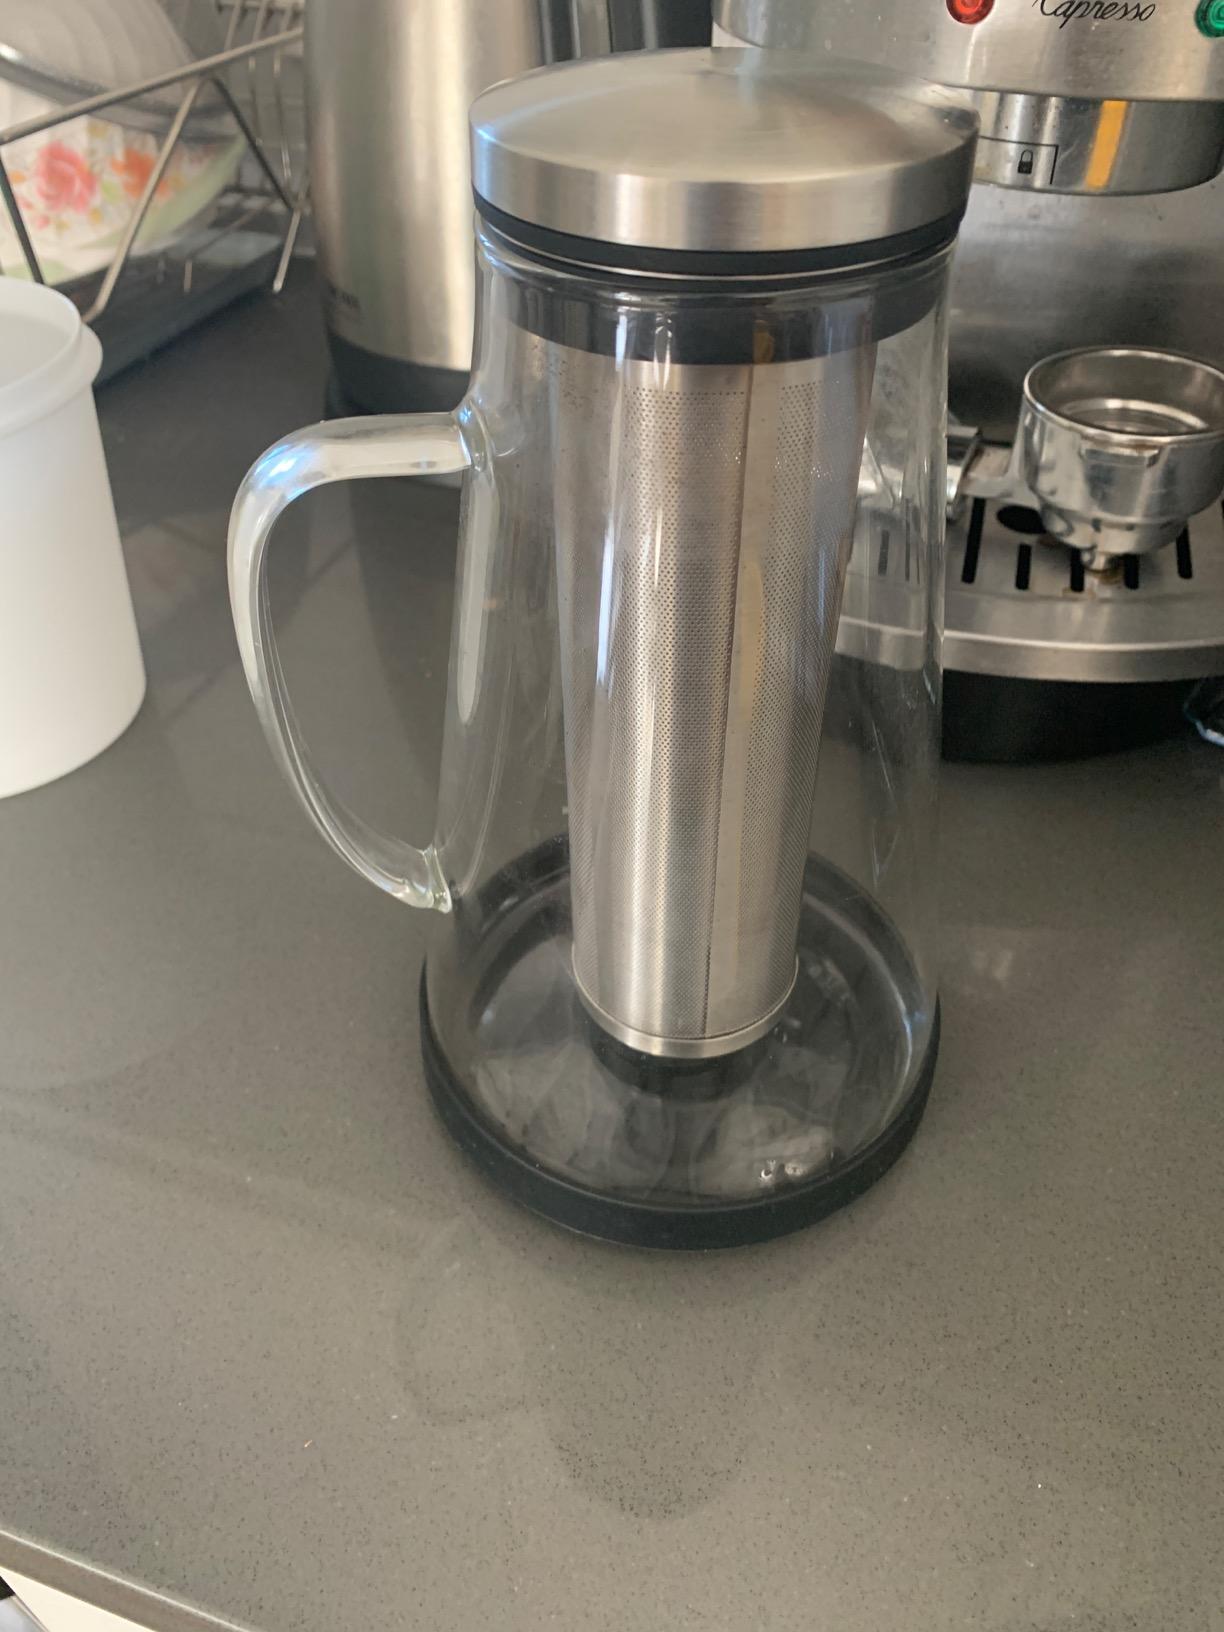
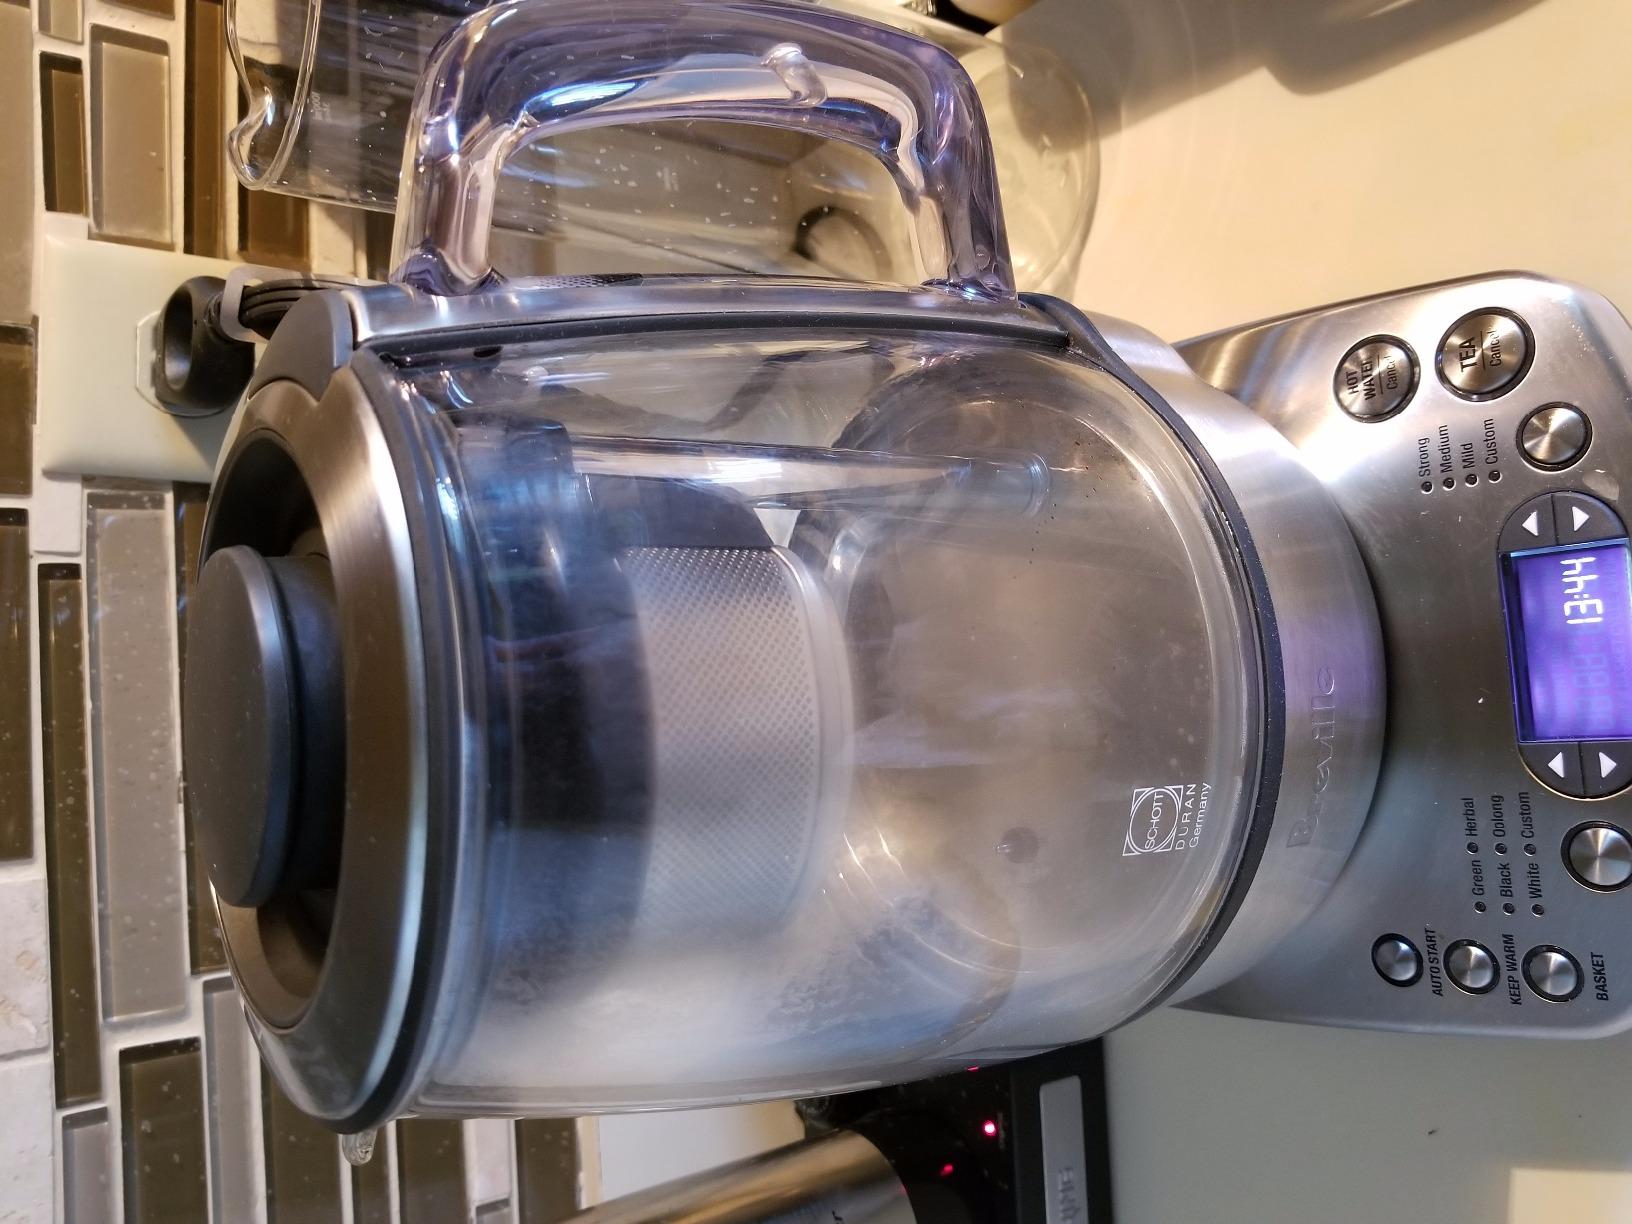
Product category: items_tea
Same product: no